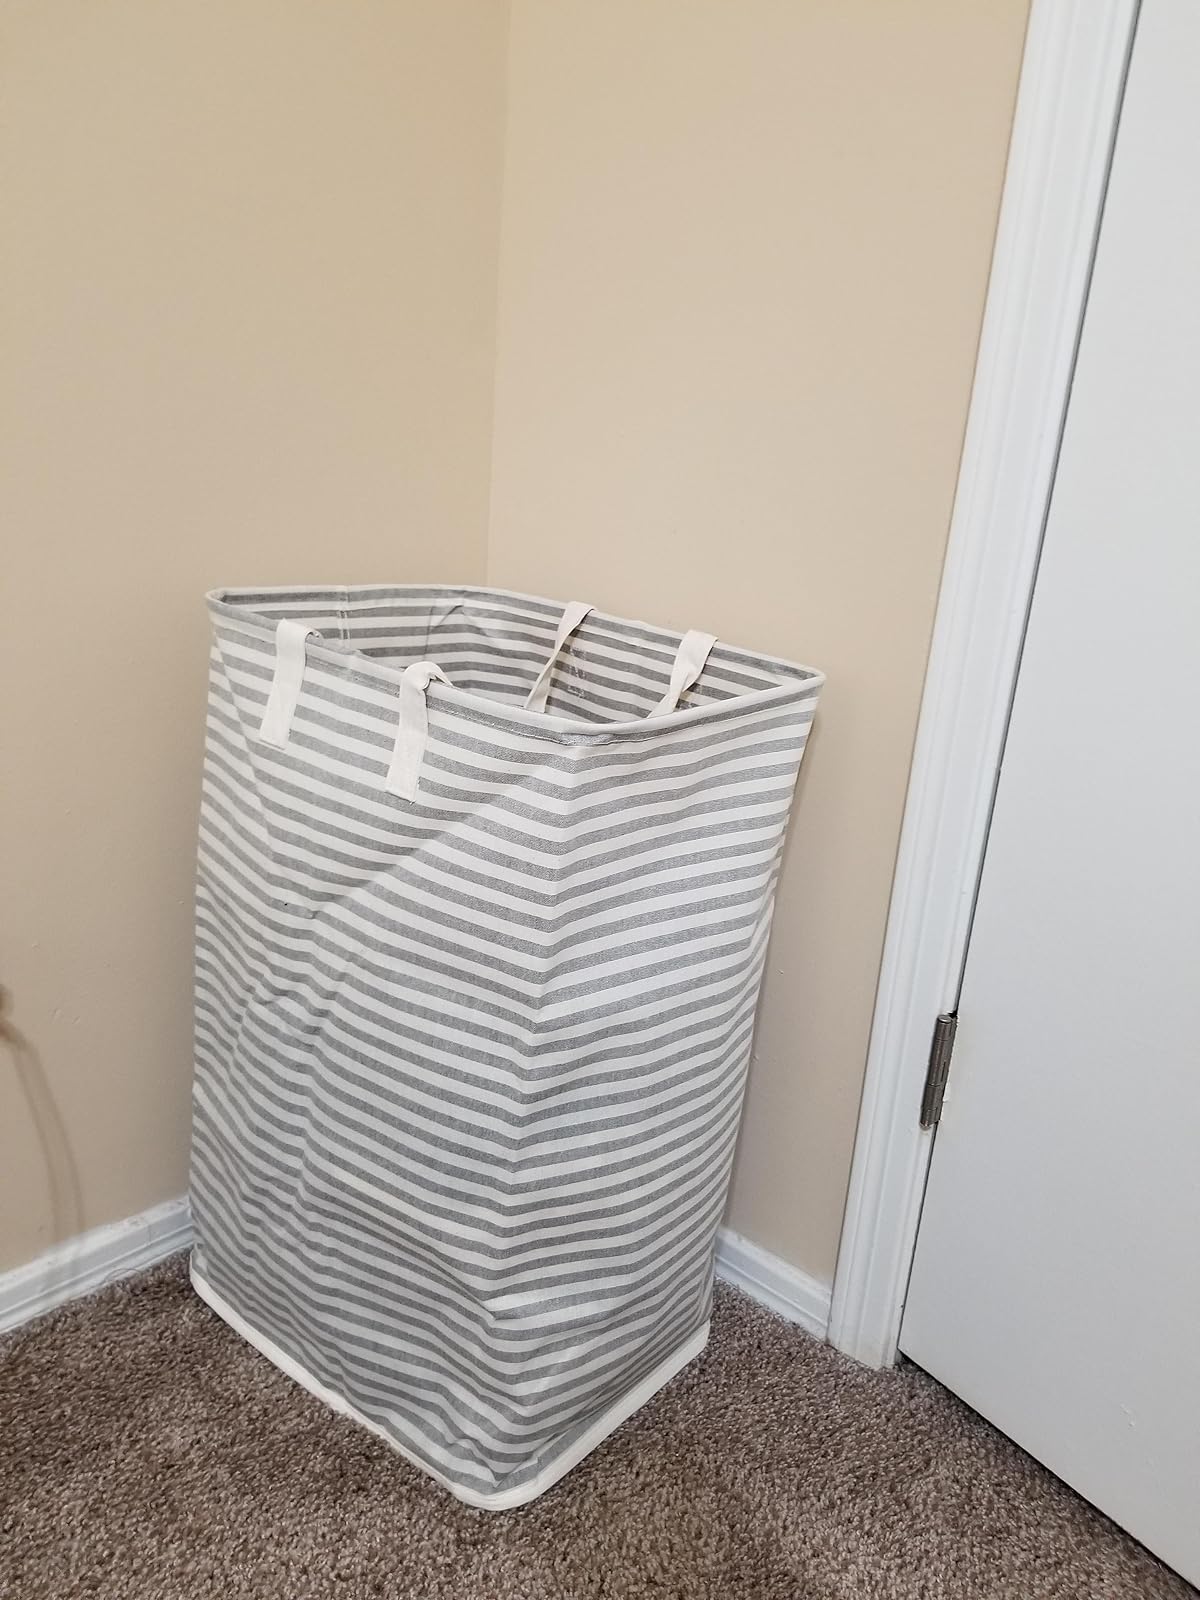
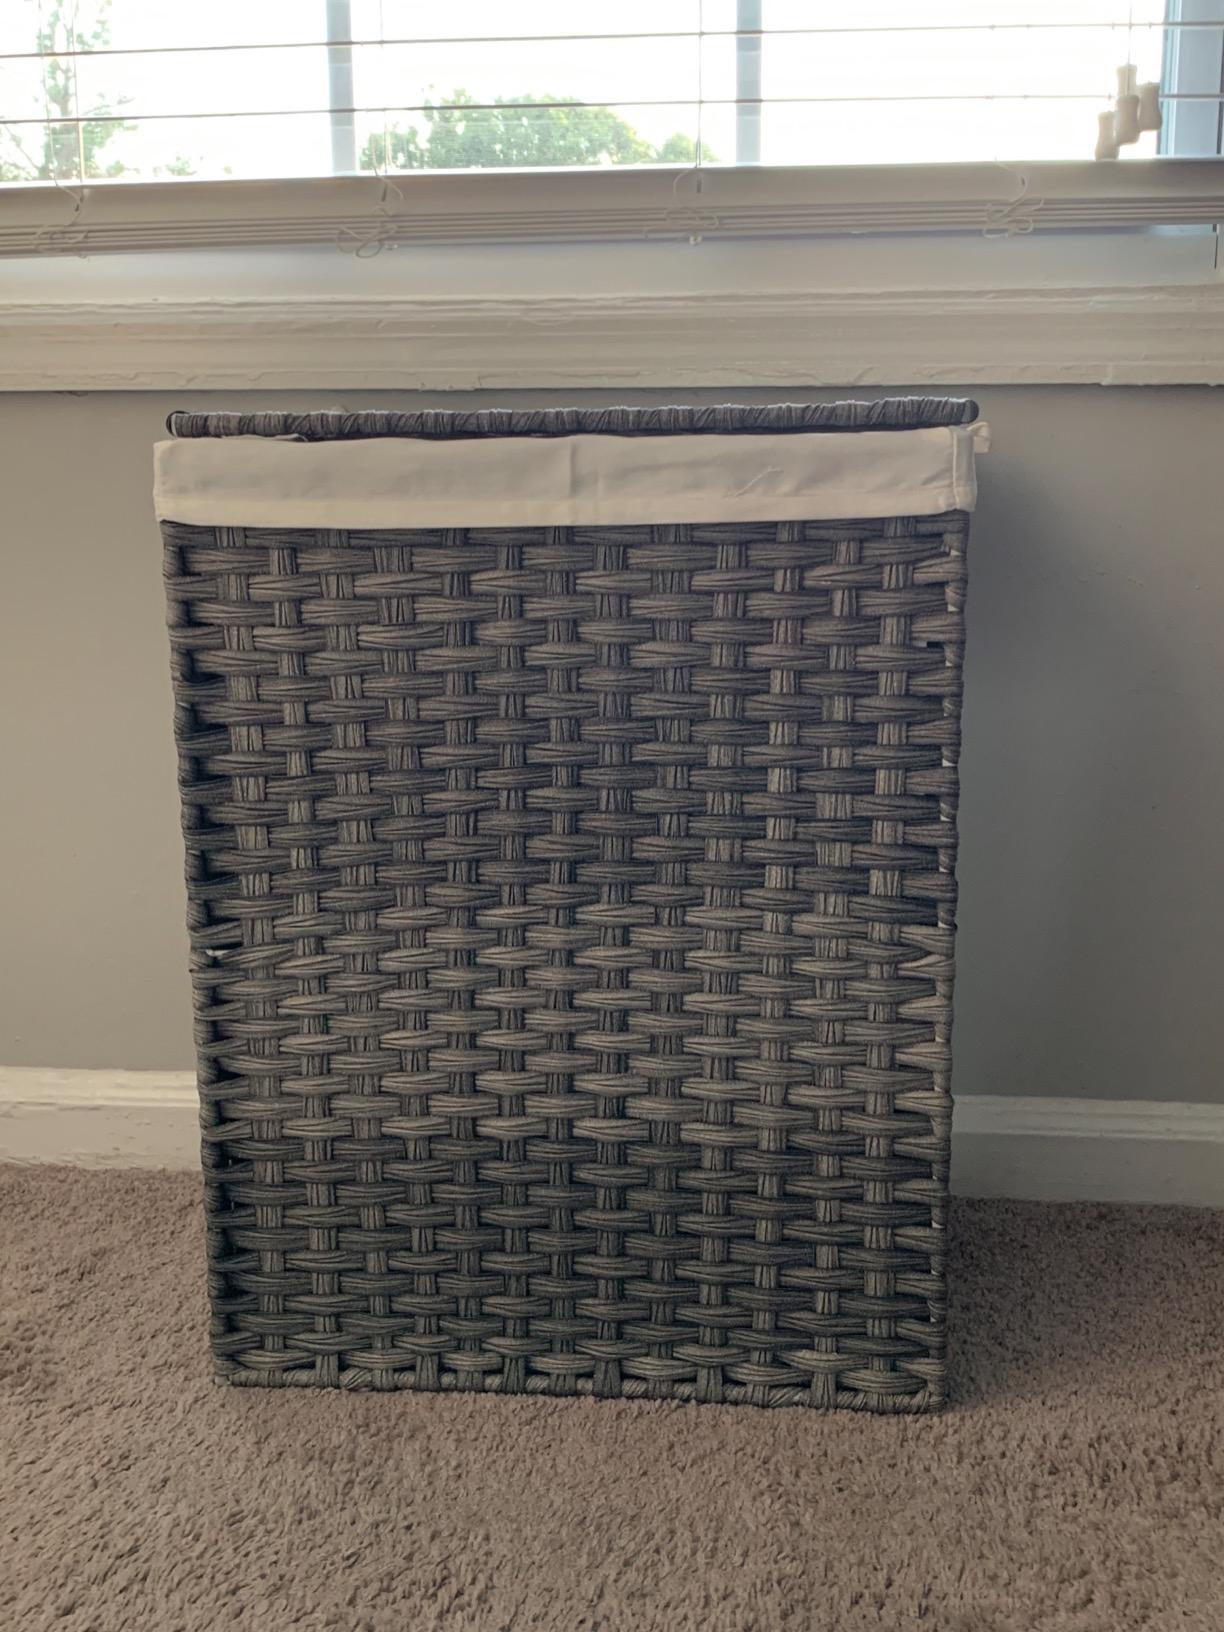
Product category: items_hamper
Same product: no